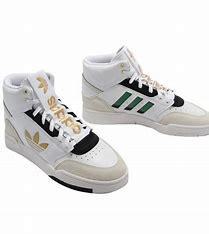
Brand: adidas
Model: originals Adidas Originals Drop Step XL